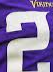
Number: 2